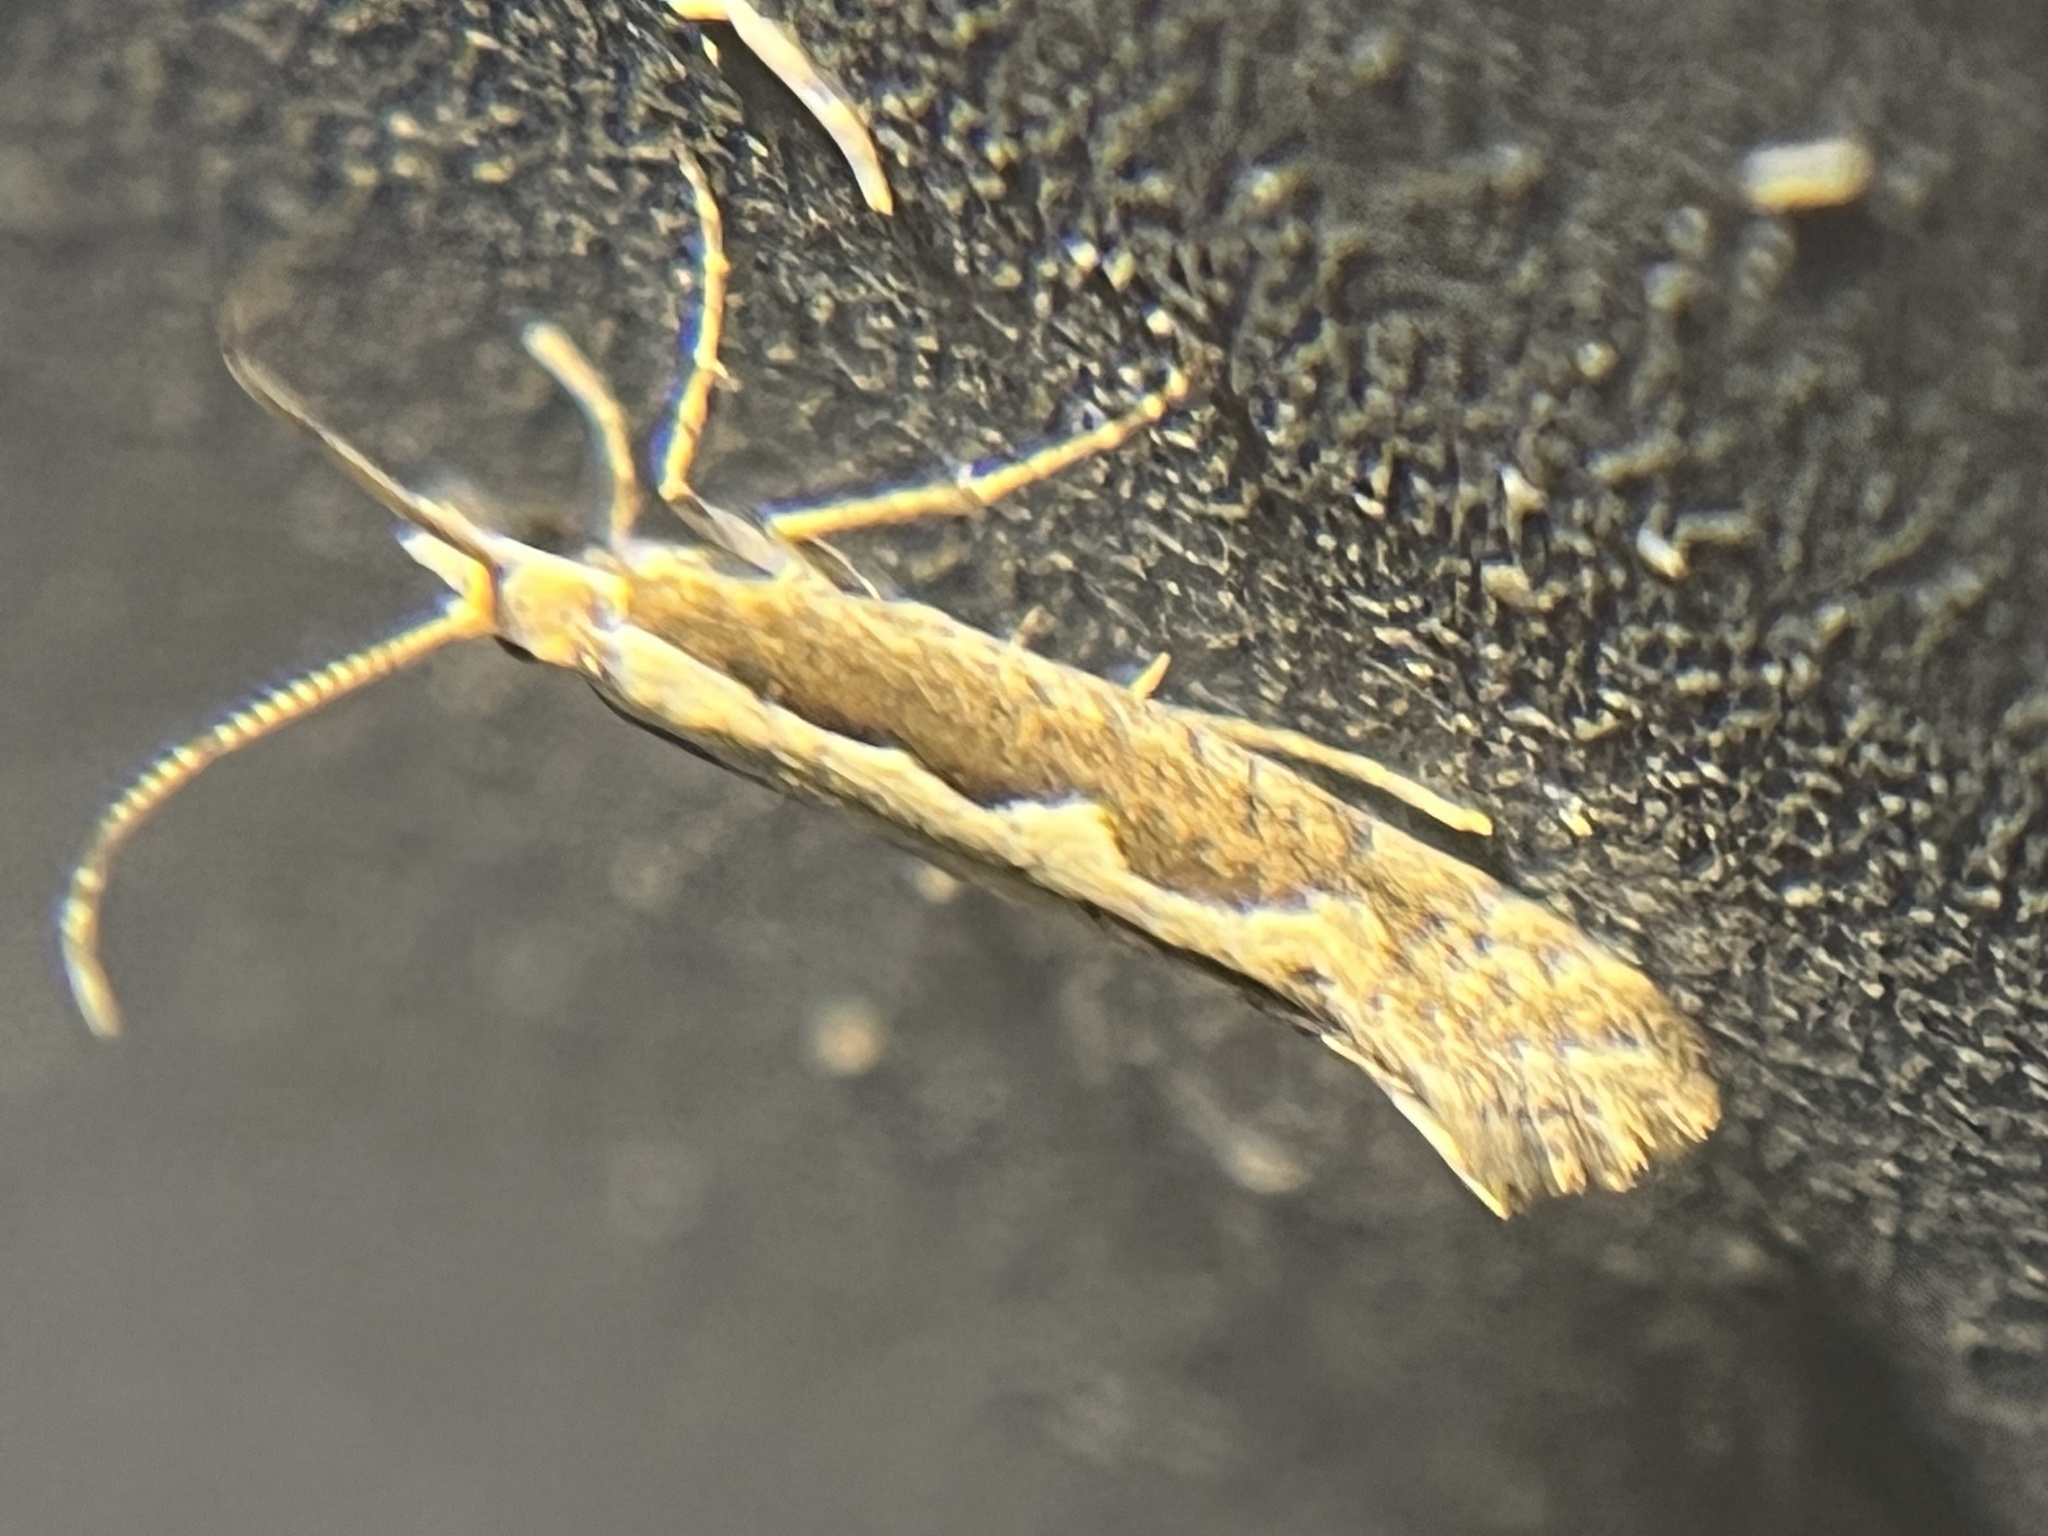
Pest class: diamondback_moth